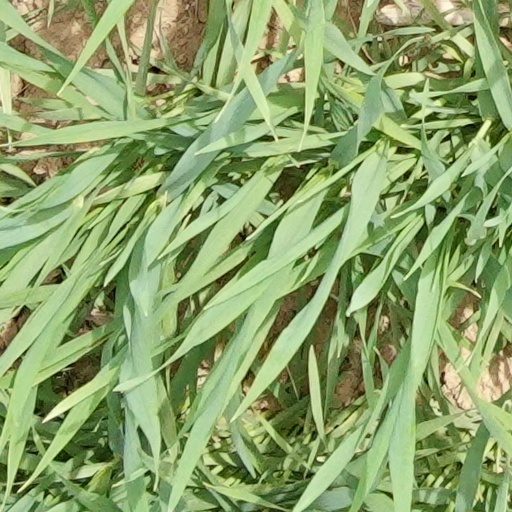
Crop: wheat